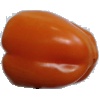
Label: Pepper Orange 1